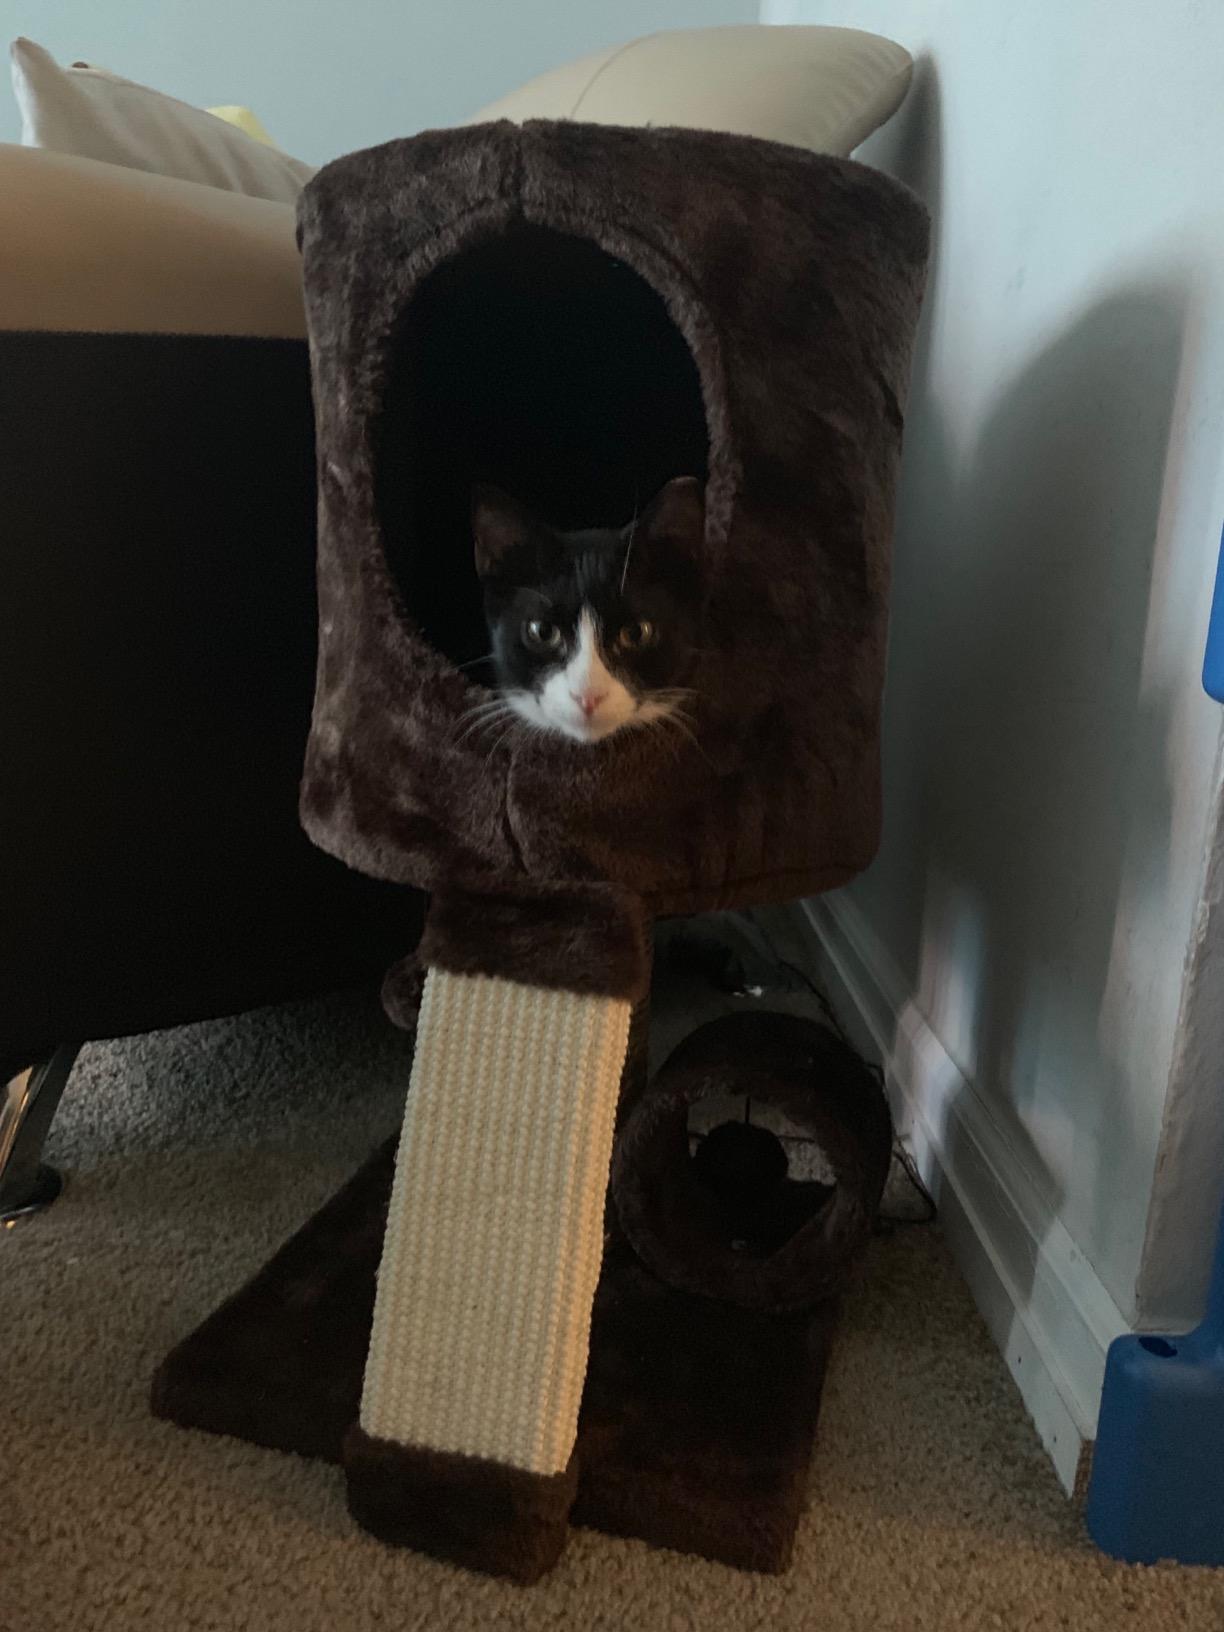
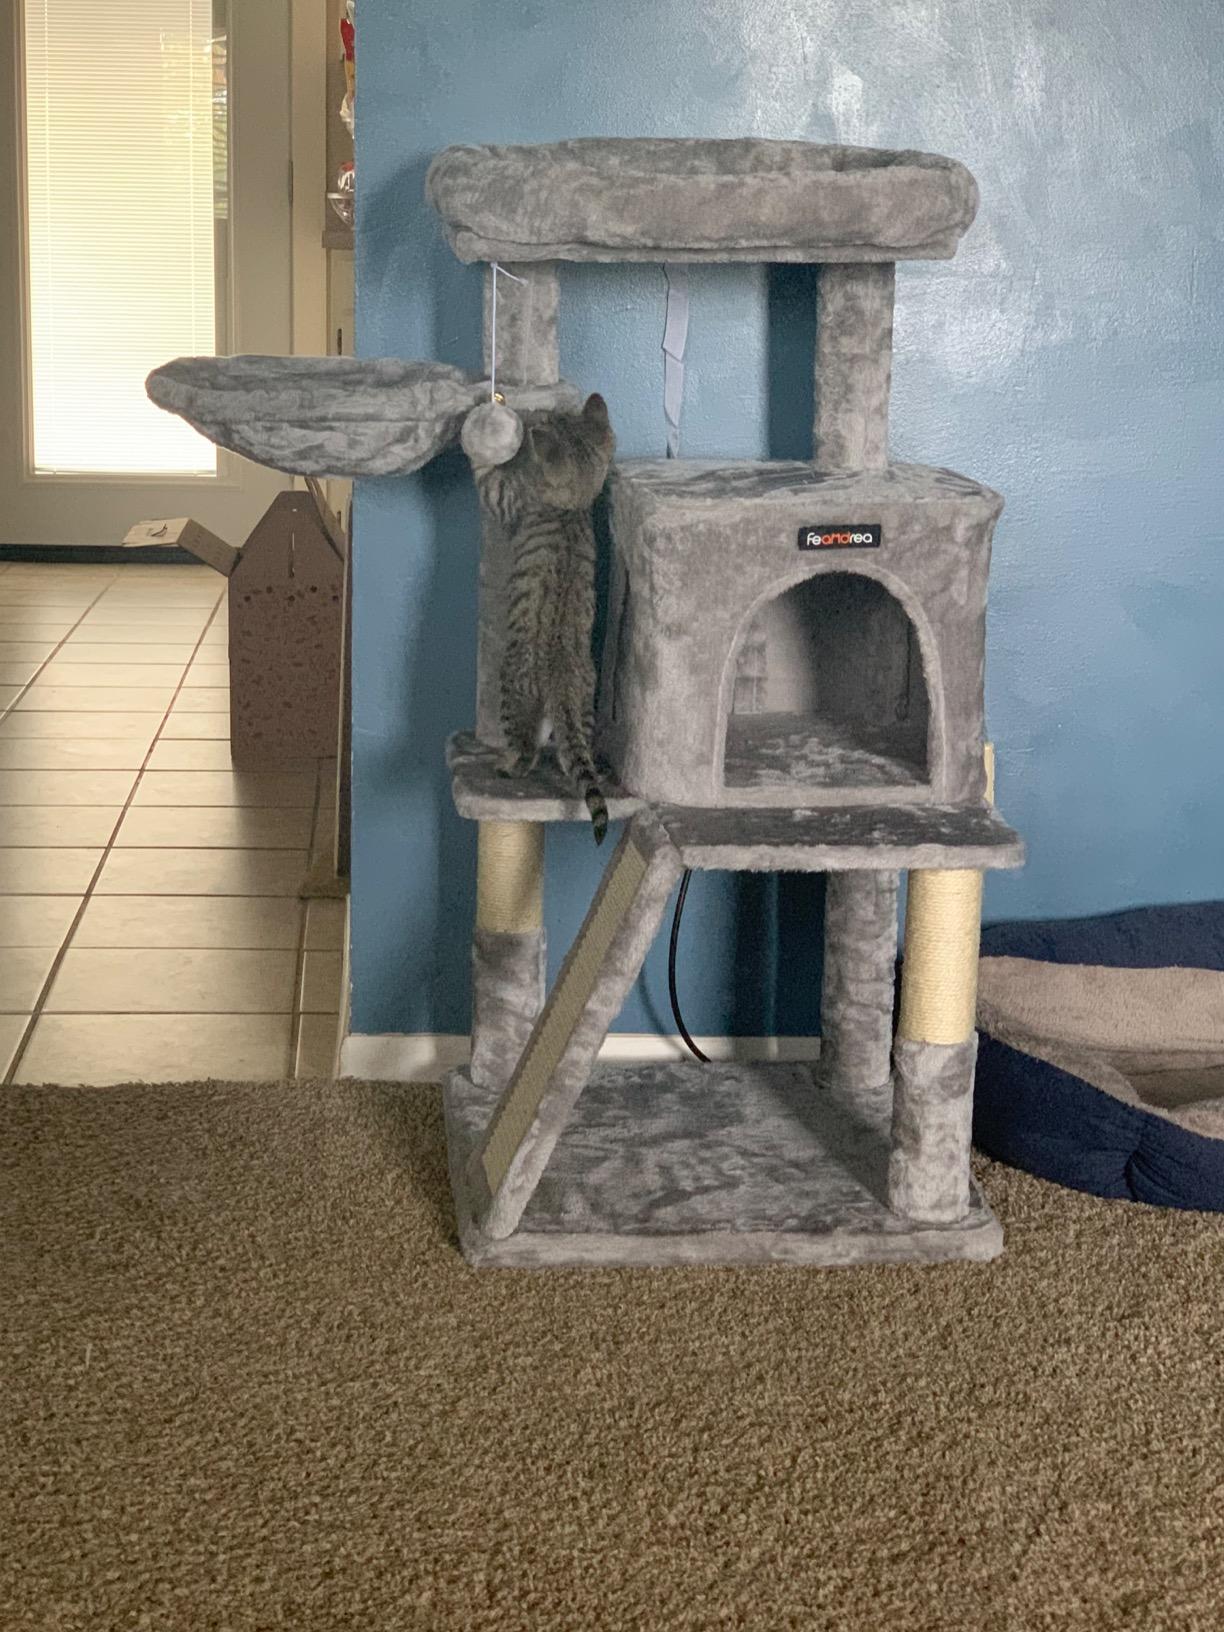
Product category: items_cat tree
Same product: no